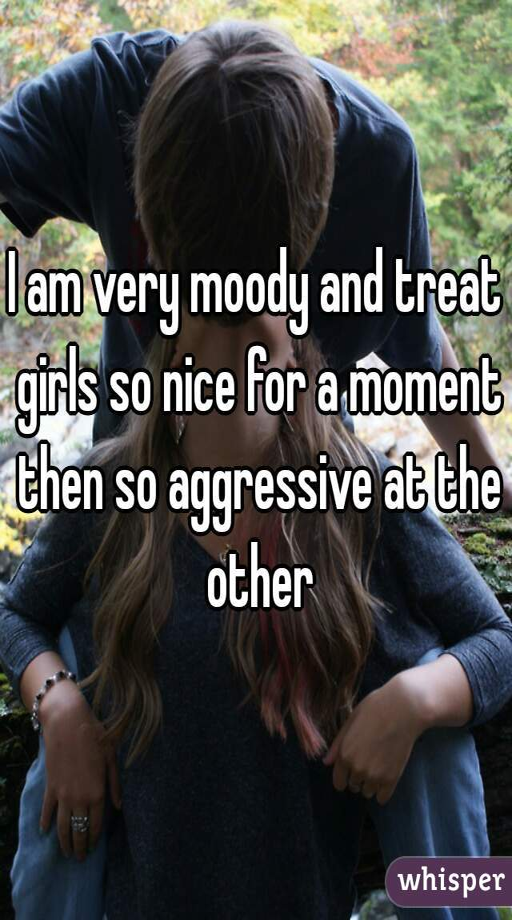
i am very moody and treat girls so nice for a moment then so aggressive at the other